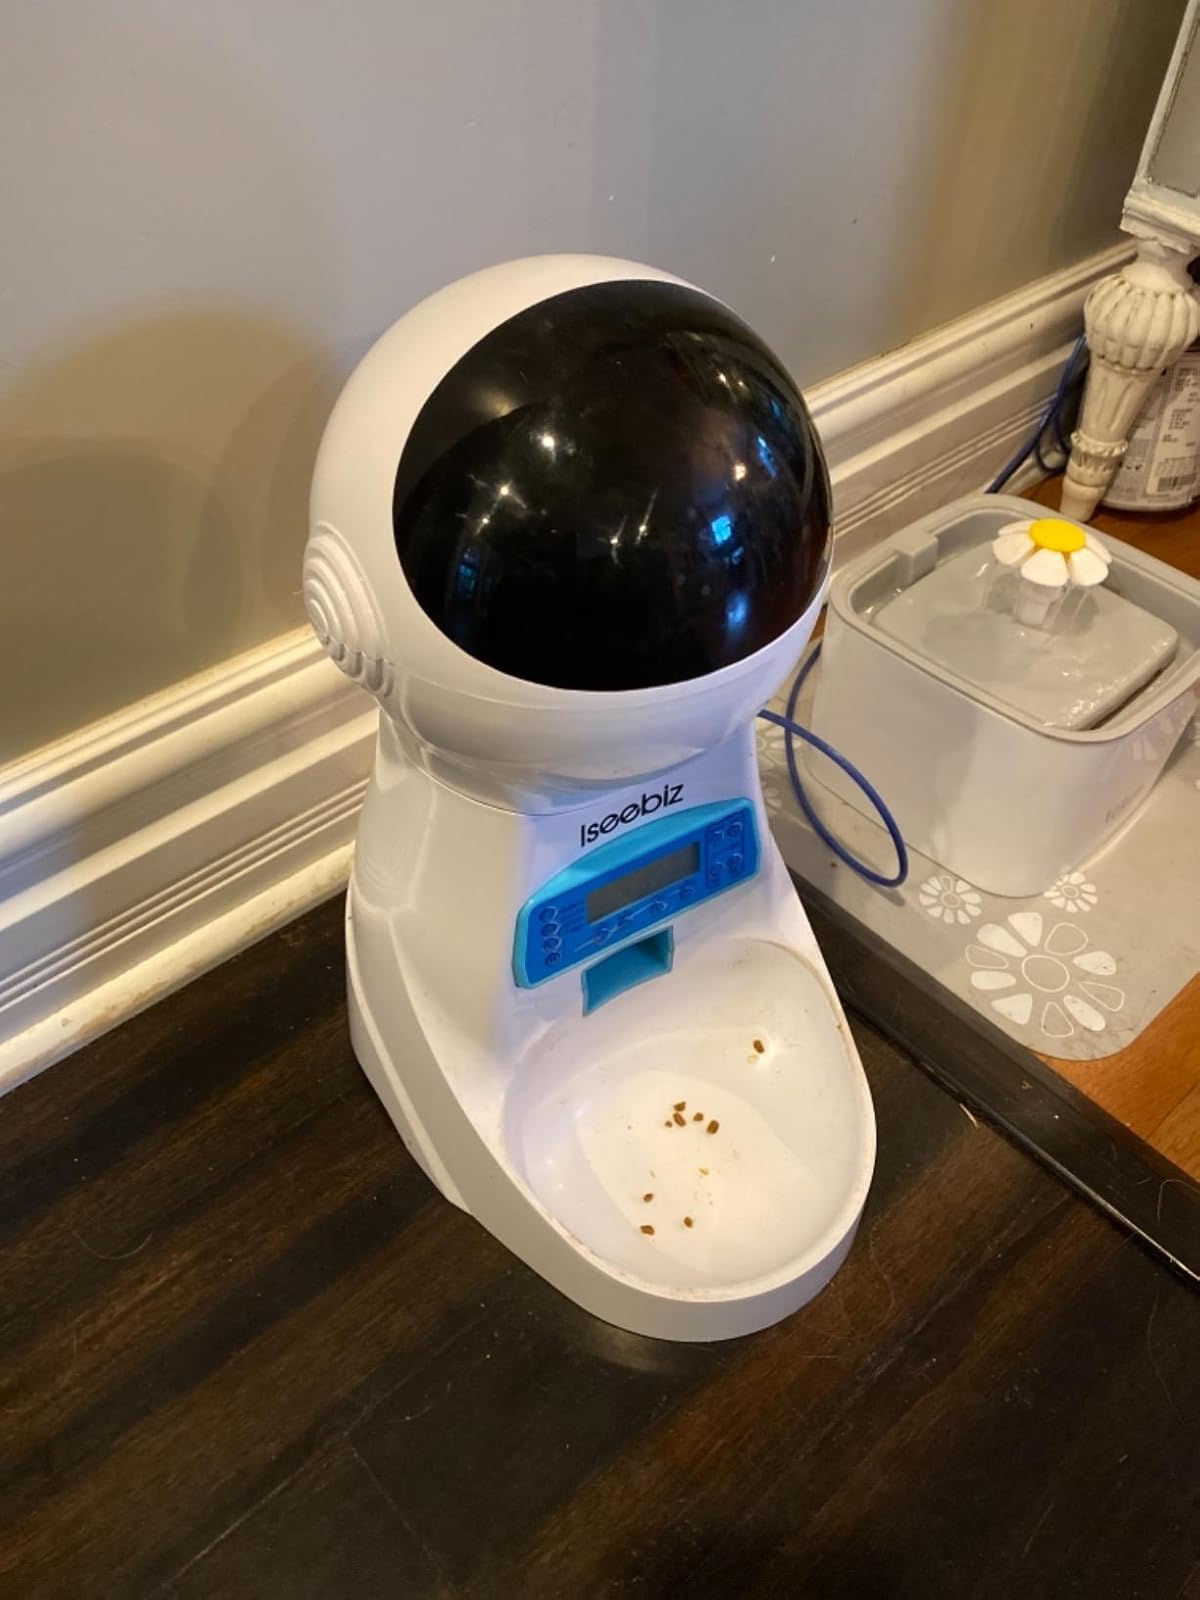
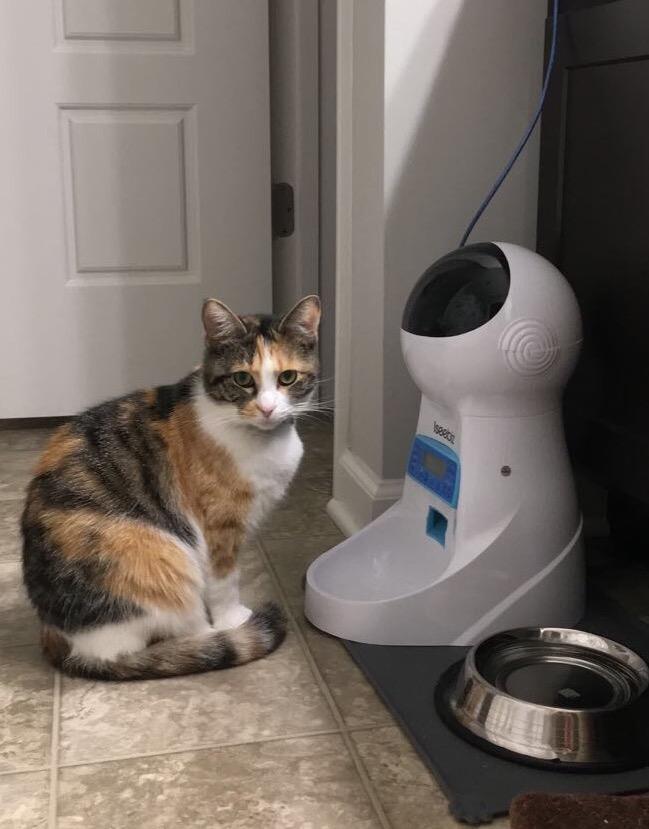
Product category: items_feeder
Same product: yes